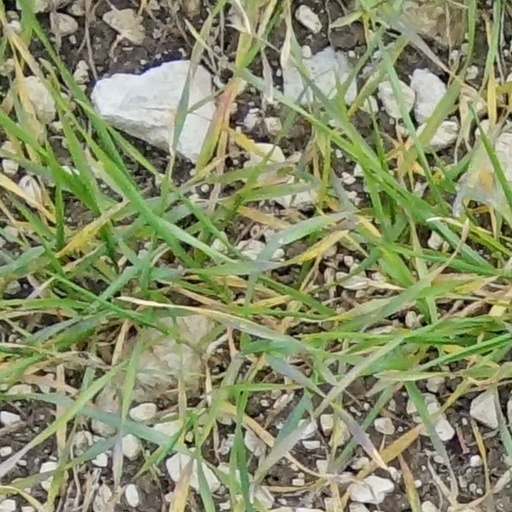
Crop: wheat